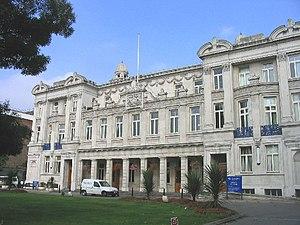
Westfield College est un collège pour femmes fondé en 1882 à Londres, devenu mixte en 1964. Il fusionne en 1989 avec le Queen Mary College, sous le nom de « Queen Mary and Westfield College », comme collège constituant de l'université de Londres. Le Queen Mary and Westfield College est intégré dans la Queen Mary University of London en 2013.